Faurot Field

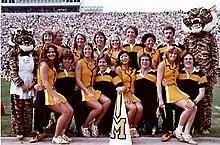
Mizzou Cheerleaders group photo on the sidelines of Faurot Field in 1977

The "M-I-Z," "Z-O-U," chant came about in 1976 after a game in Columbus, Ohio against Ohio State, famous for its seismic "OH/IO" chant. After an unexpectedly stunning 22–21 defeat of the Buckeyes and during the long bus-ride home, Missouri's cheerleaders were determined to come up with a signature chant equally awe-inspiring for home.